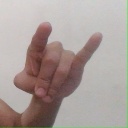
अक्षर: च